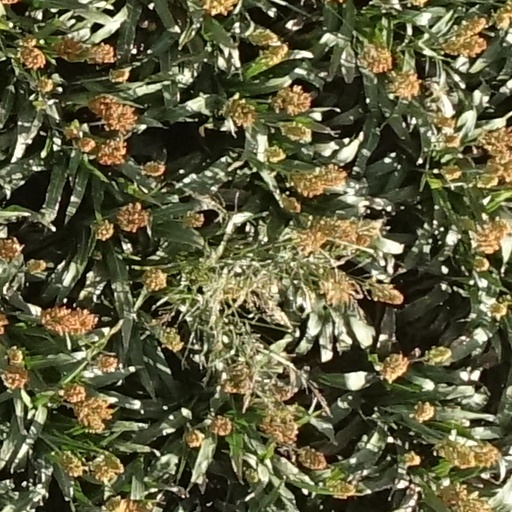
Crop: sorghum